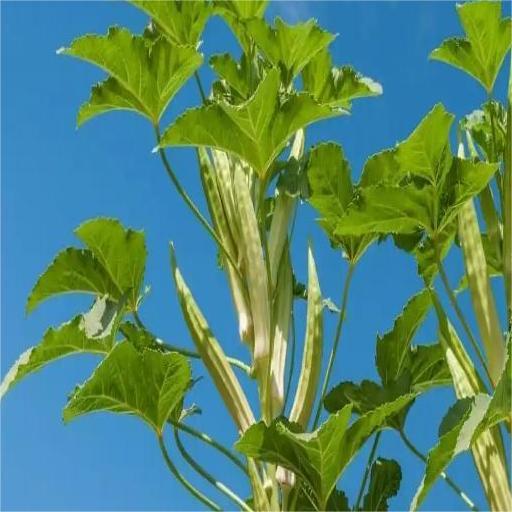
Label: Over-mature